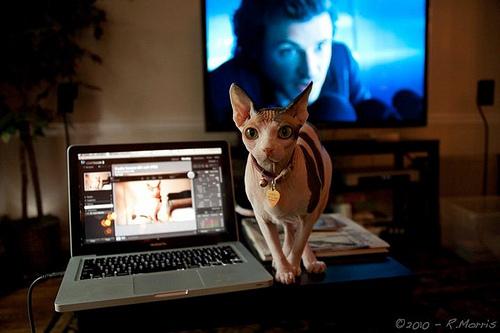
Breed: Sphynx